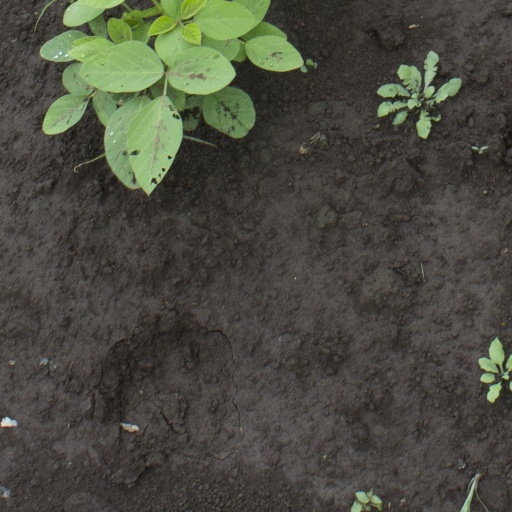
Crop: soybean